Kuzuoka Station

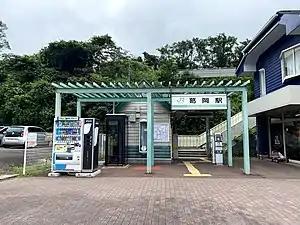
Kuzuoka Station in July 2021

is a railway station in Aoba-ku, Sendai in Miyagi Prefecture, Japan, operated by East Japan Railway Company (JR East).